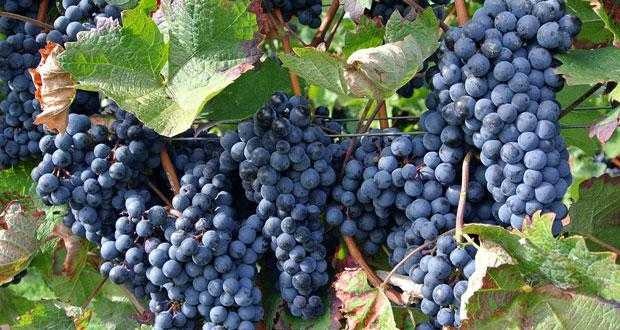
Label: Grapes